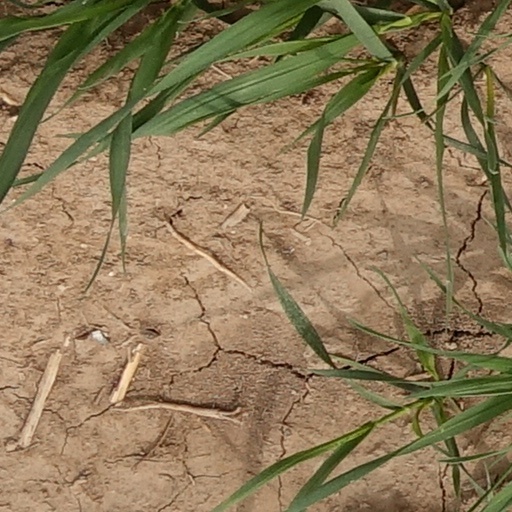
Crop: wheat